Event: Nepal Earthquake
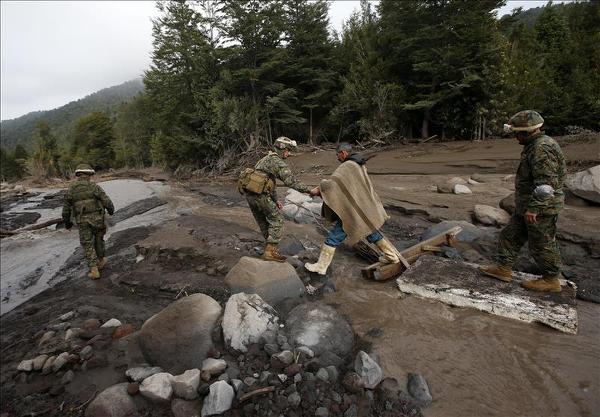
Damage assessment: damage